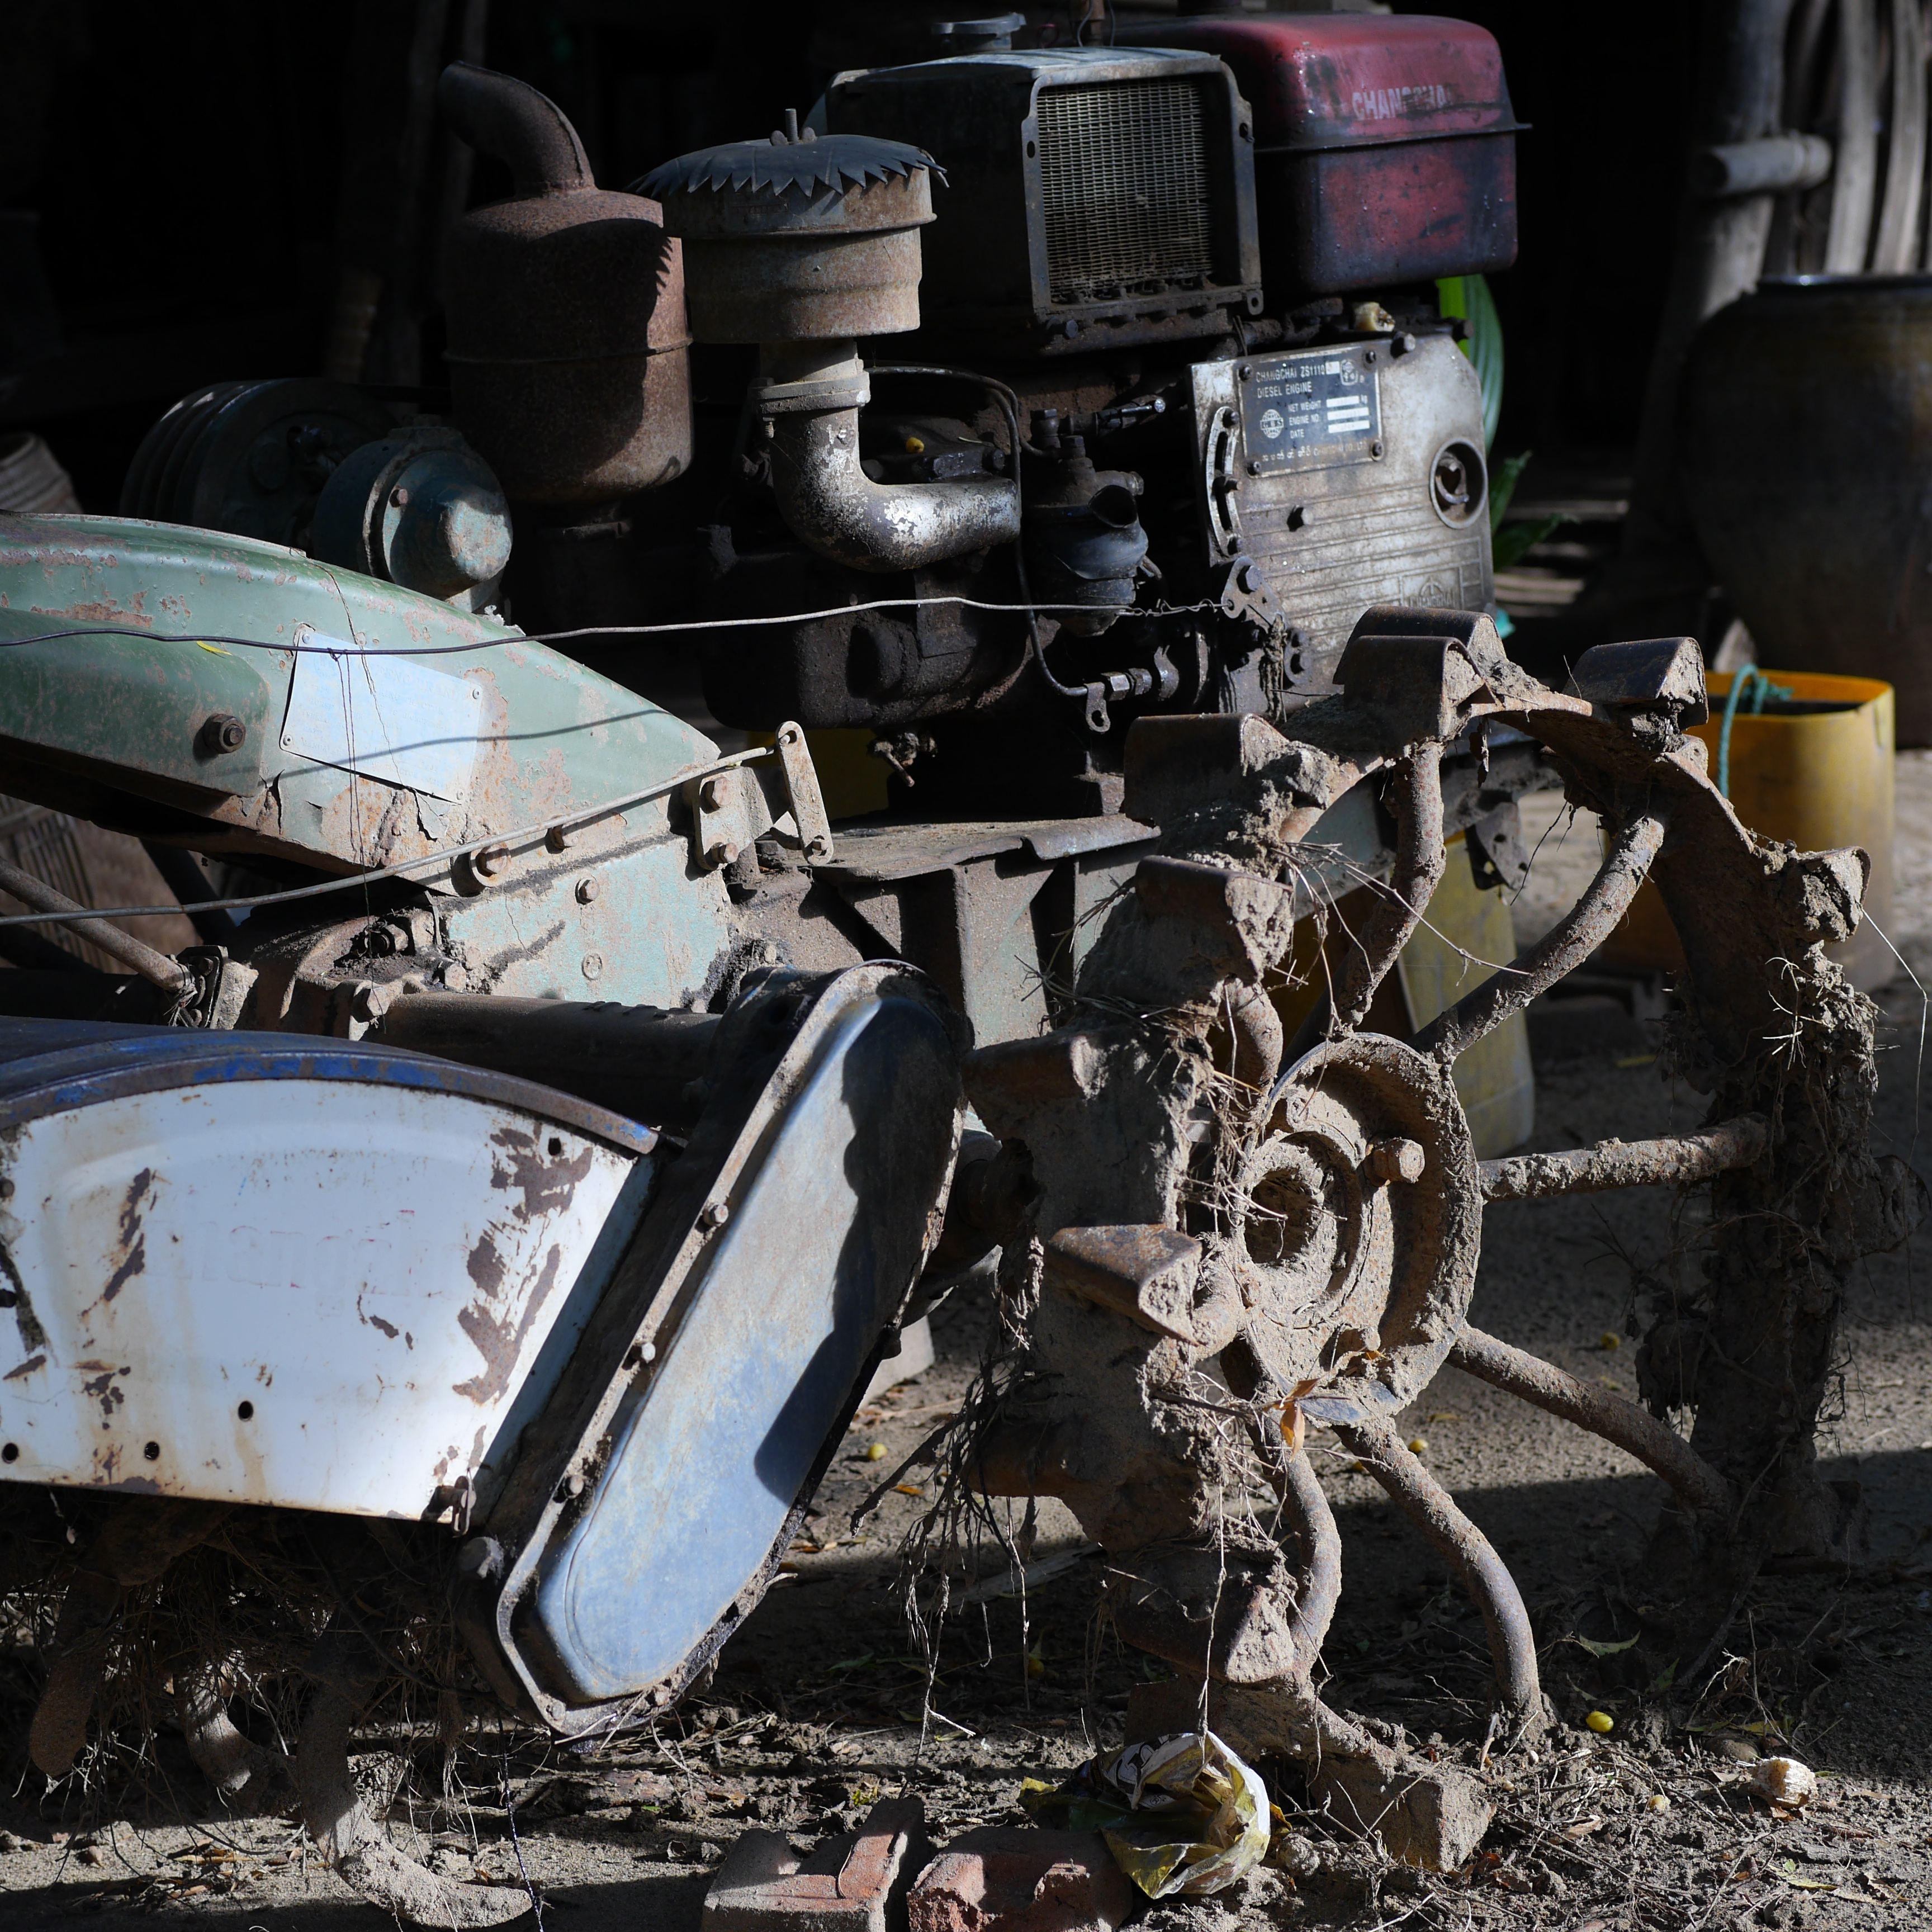
car, wheel, old, vehicle, motorcycle, machine, agriculture, agricultural, engine, agricultural machine, harrow, tillage equipment, automotive exterior, aircraft engine, automotive engine part